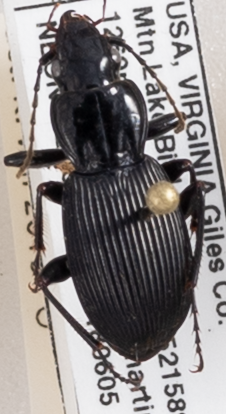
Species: Pterostichus lachrymosus
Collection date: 2018-06-05
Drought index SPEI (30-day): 0.552
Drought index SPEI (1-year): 0.47
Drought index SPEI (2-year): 0.63